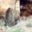
Label: cat